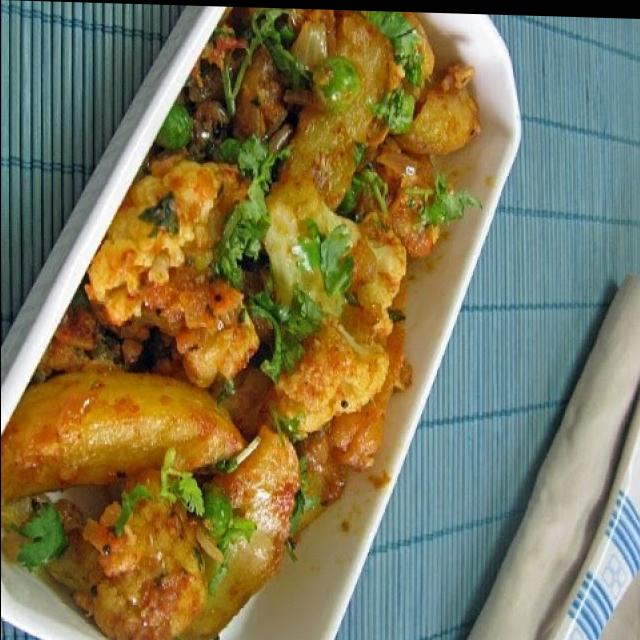
Dish: aloo_gobi